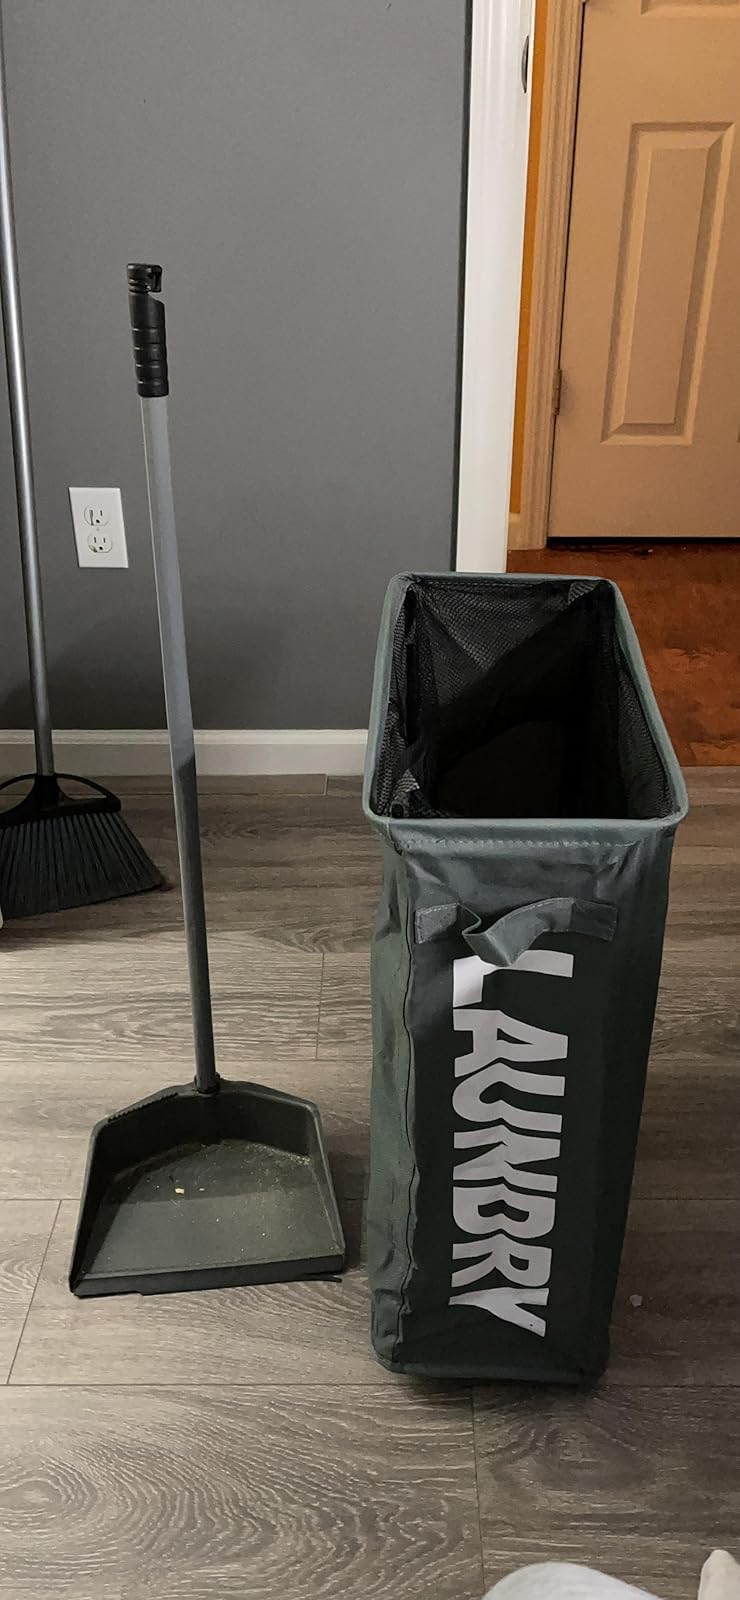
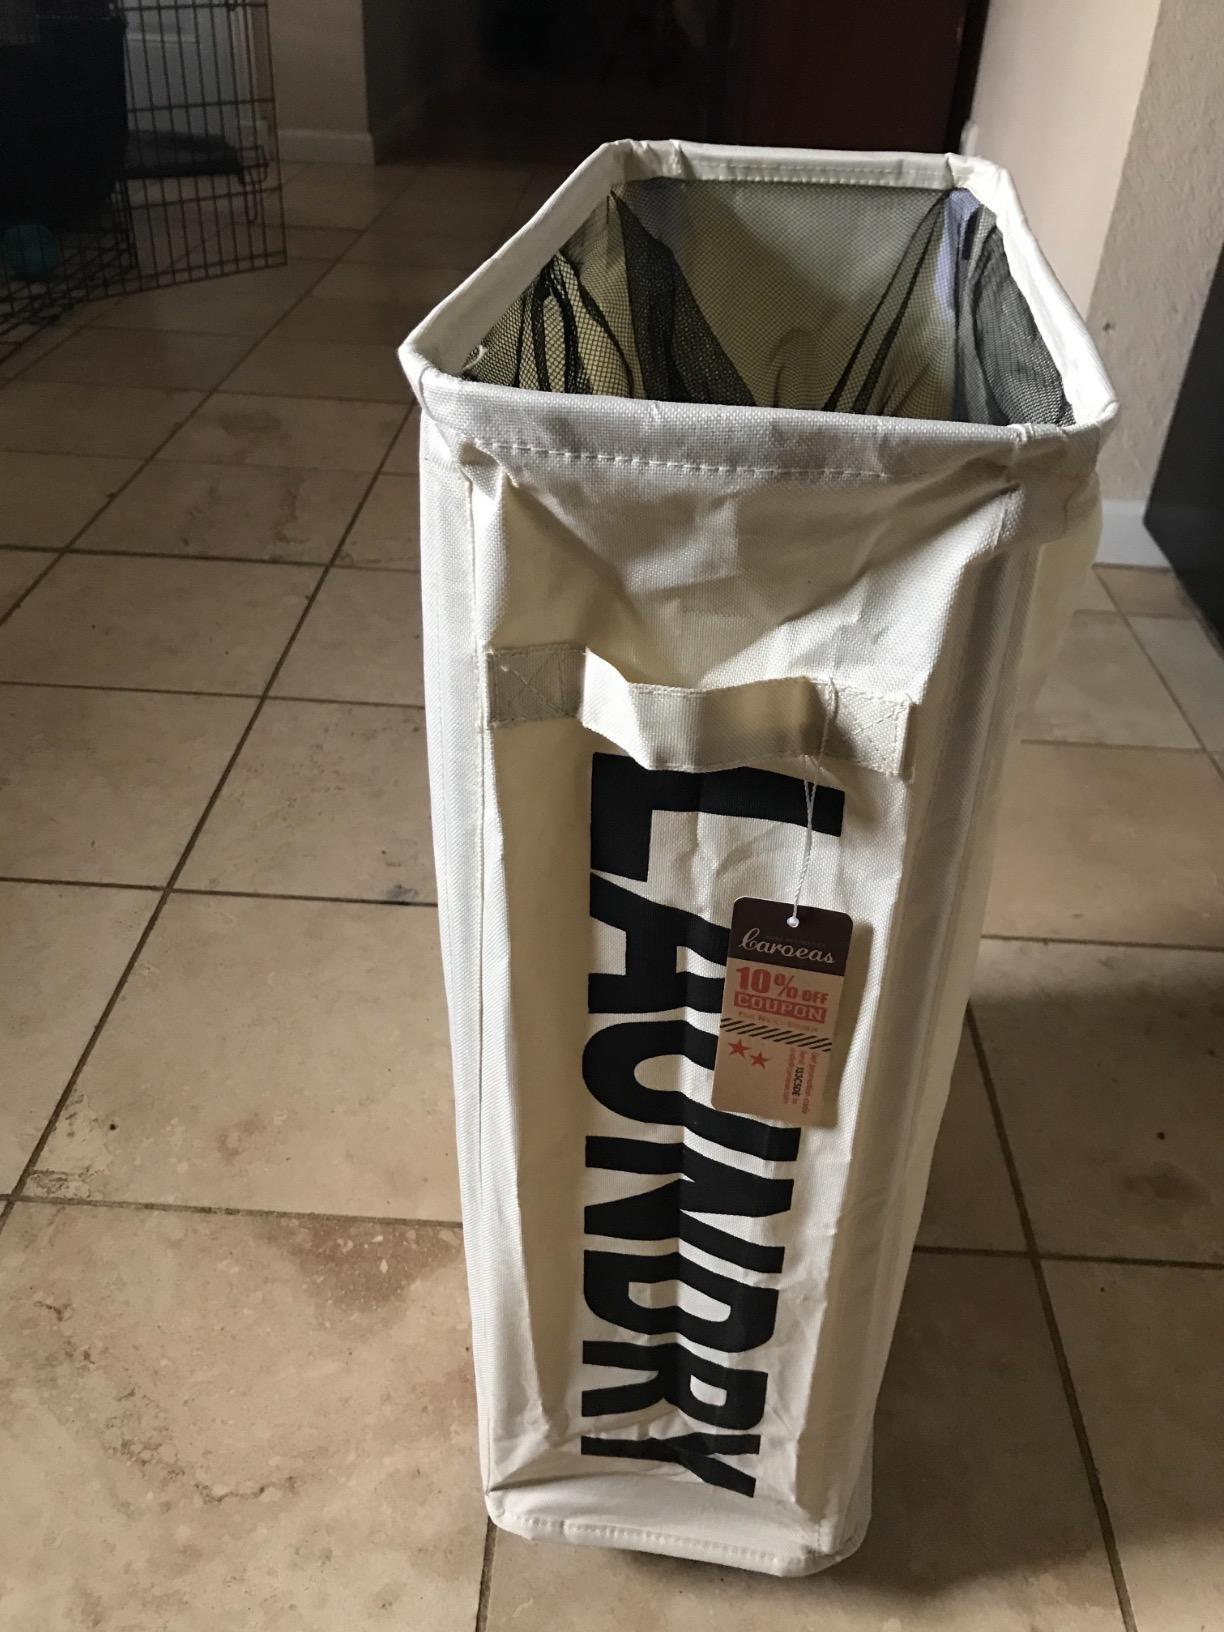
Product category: items_hamper
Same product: no